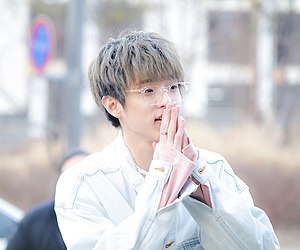
Jae Park
Jae Park
Park Jae-Hyung, bedre kendt som Jae, er en sydkoreansk sanger, sangskriver og rapper. Han er vokalist og elektrisk guitarist i det sydkoreanske rockband Day6.